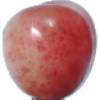
Label: cherry_rainier